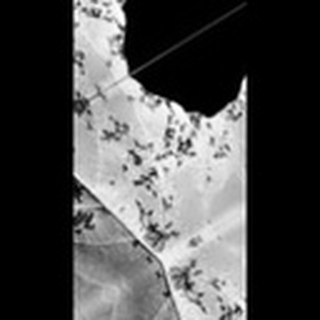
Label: cotton_bacterial_blight